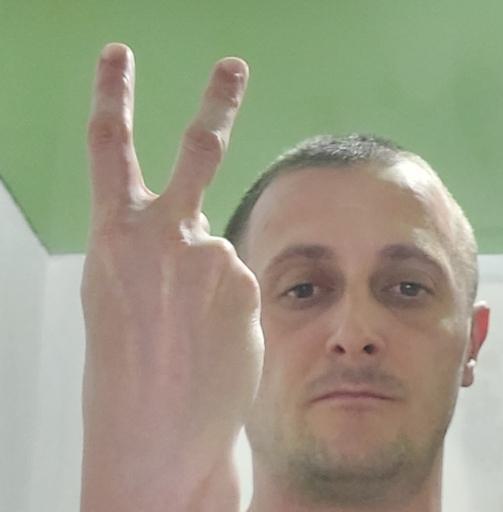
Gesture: peace_inverted